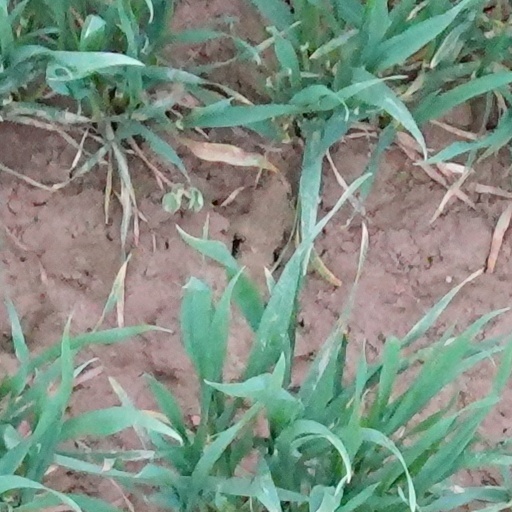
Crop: wheat